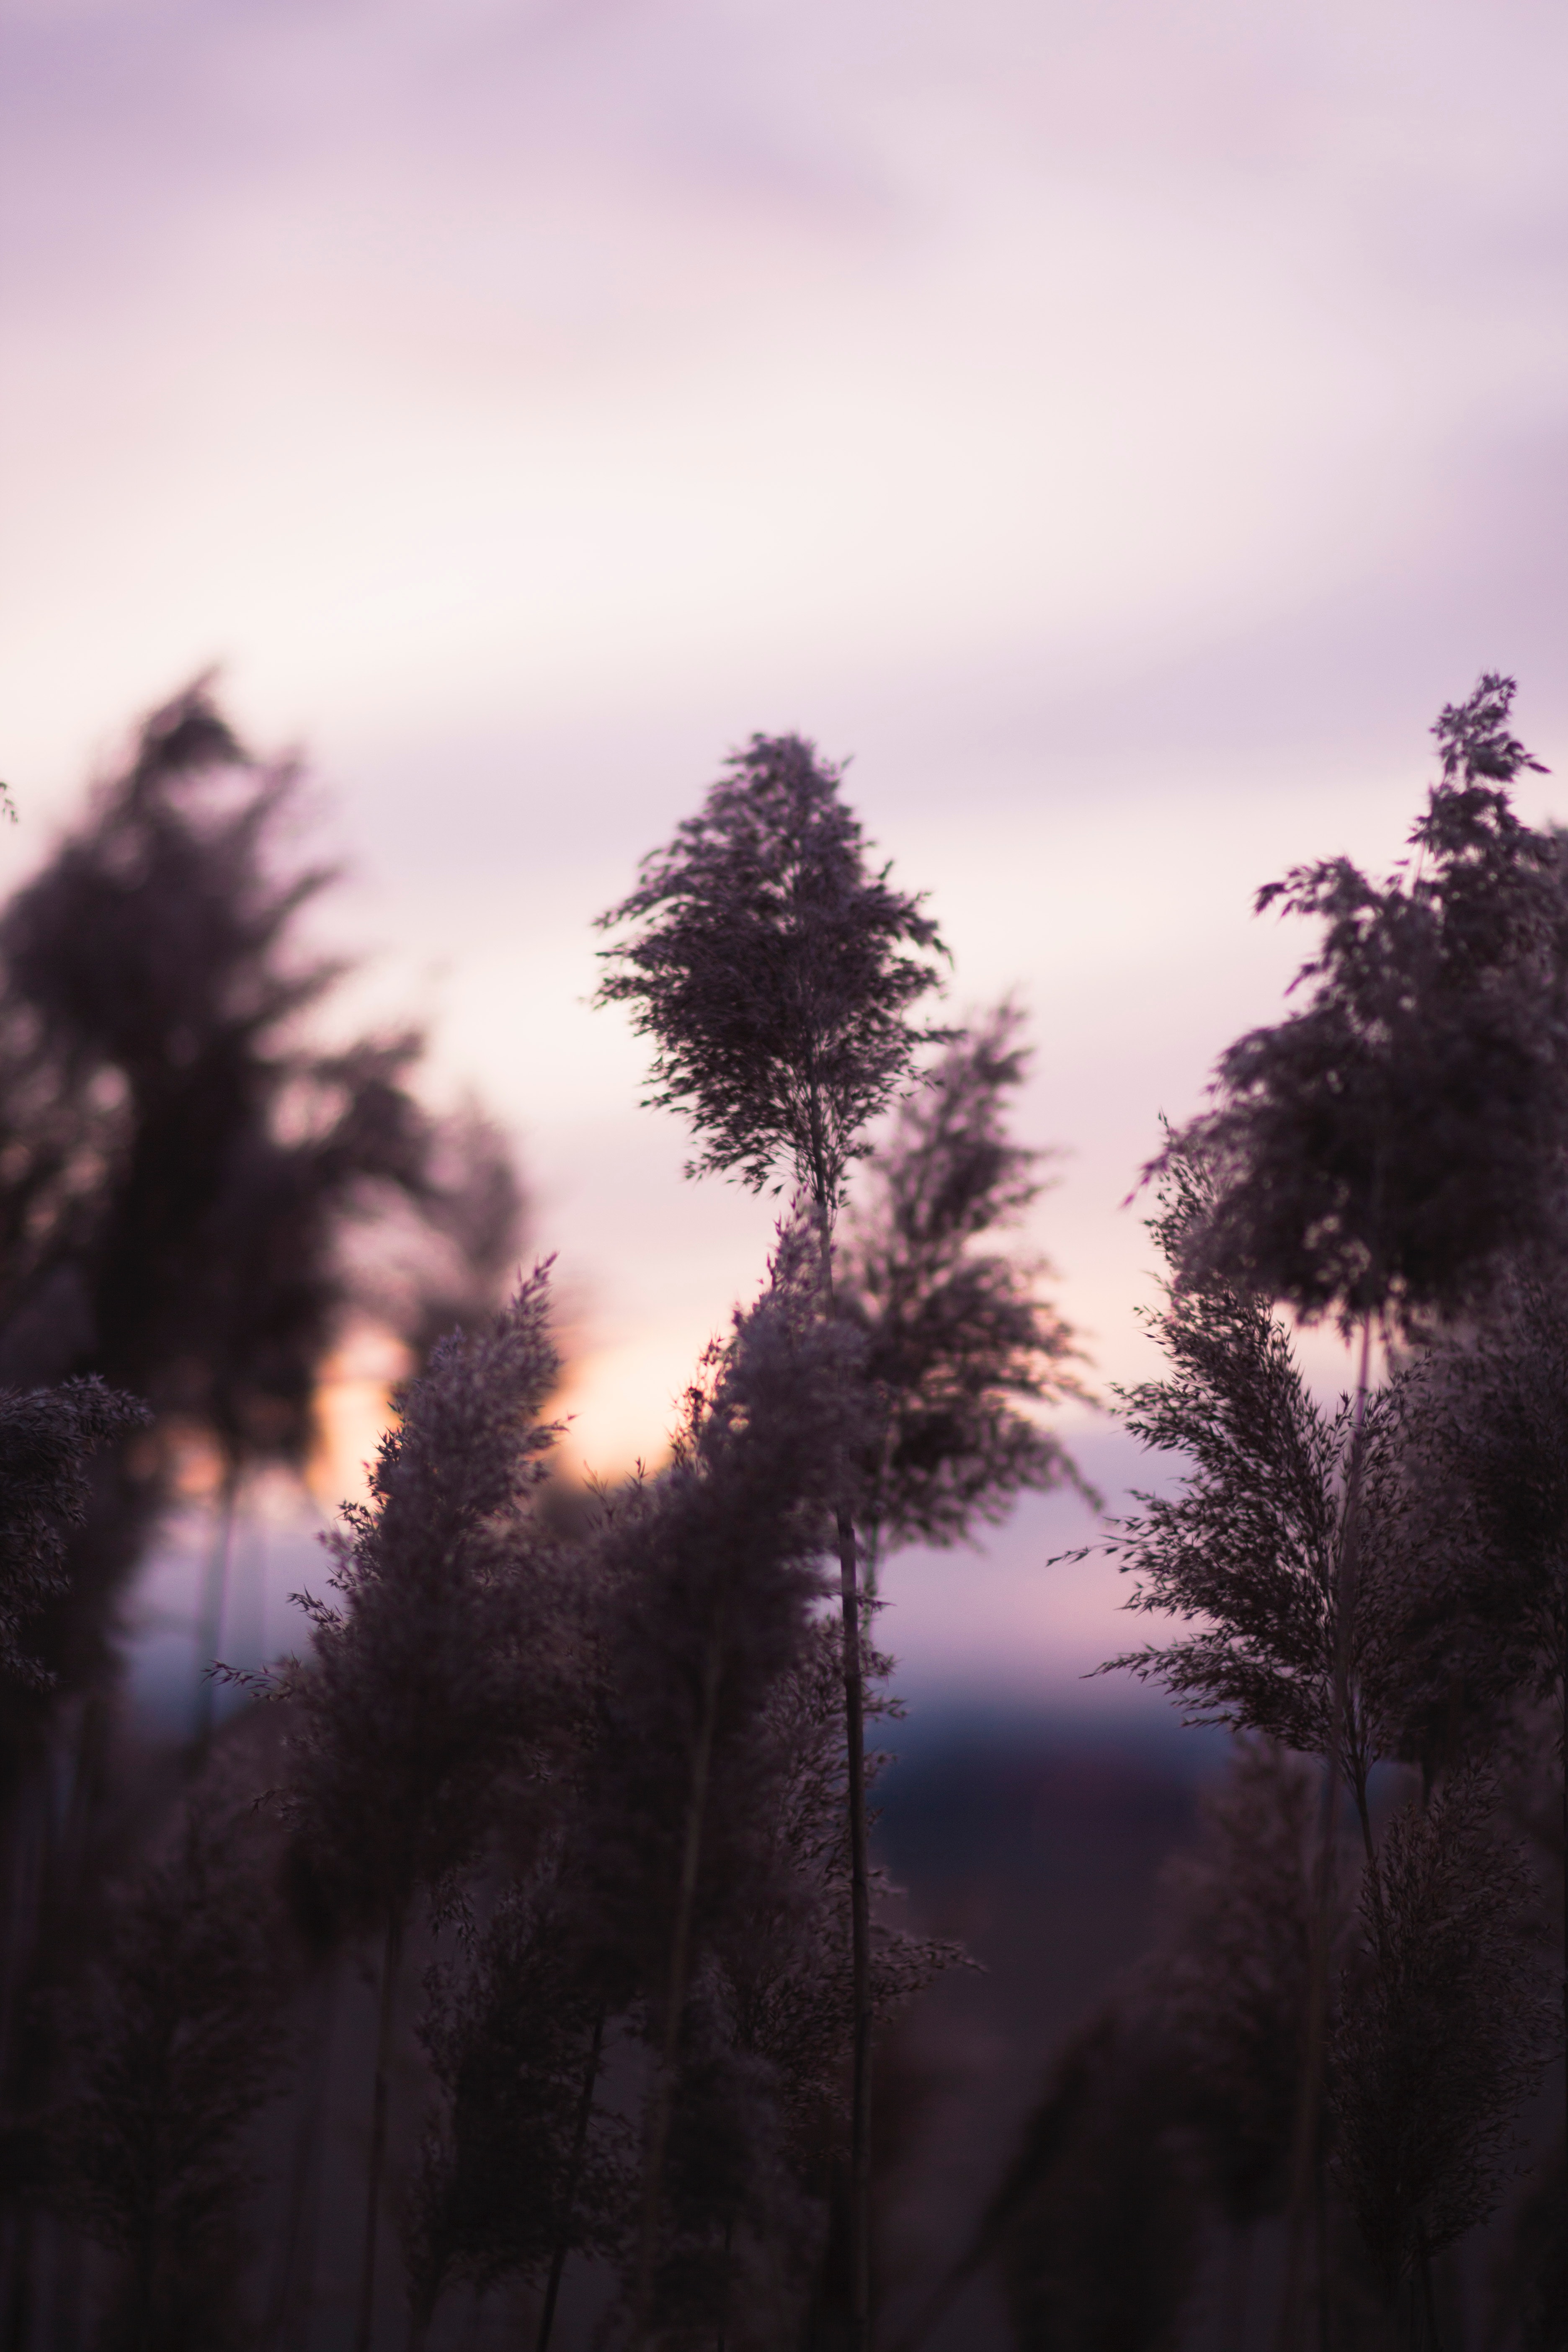
sky, nature, tree, atmospheric phenomenon, cloud, morning, evening, dusk, purple, atmosphere, woody plant, plant, sunrise, sunset, dawn, sunlight, forest, horizon, landscape, photography, branch, afterglow, pine family, pine